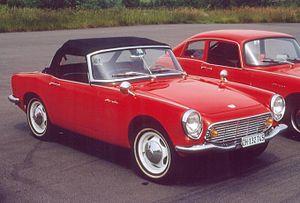
La Honda S600 est un coupé cabriolet construit par Honda dans les années 1960. Elle est équipée d'un moteur 4 cylindres de 57 ch.